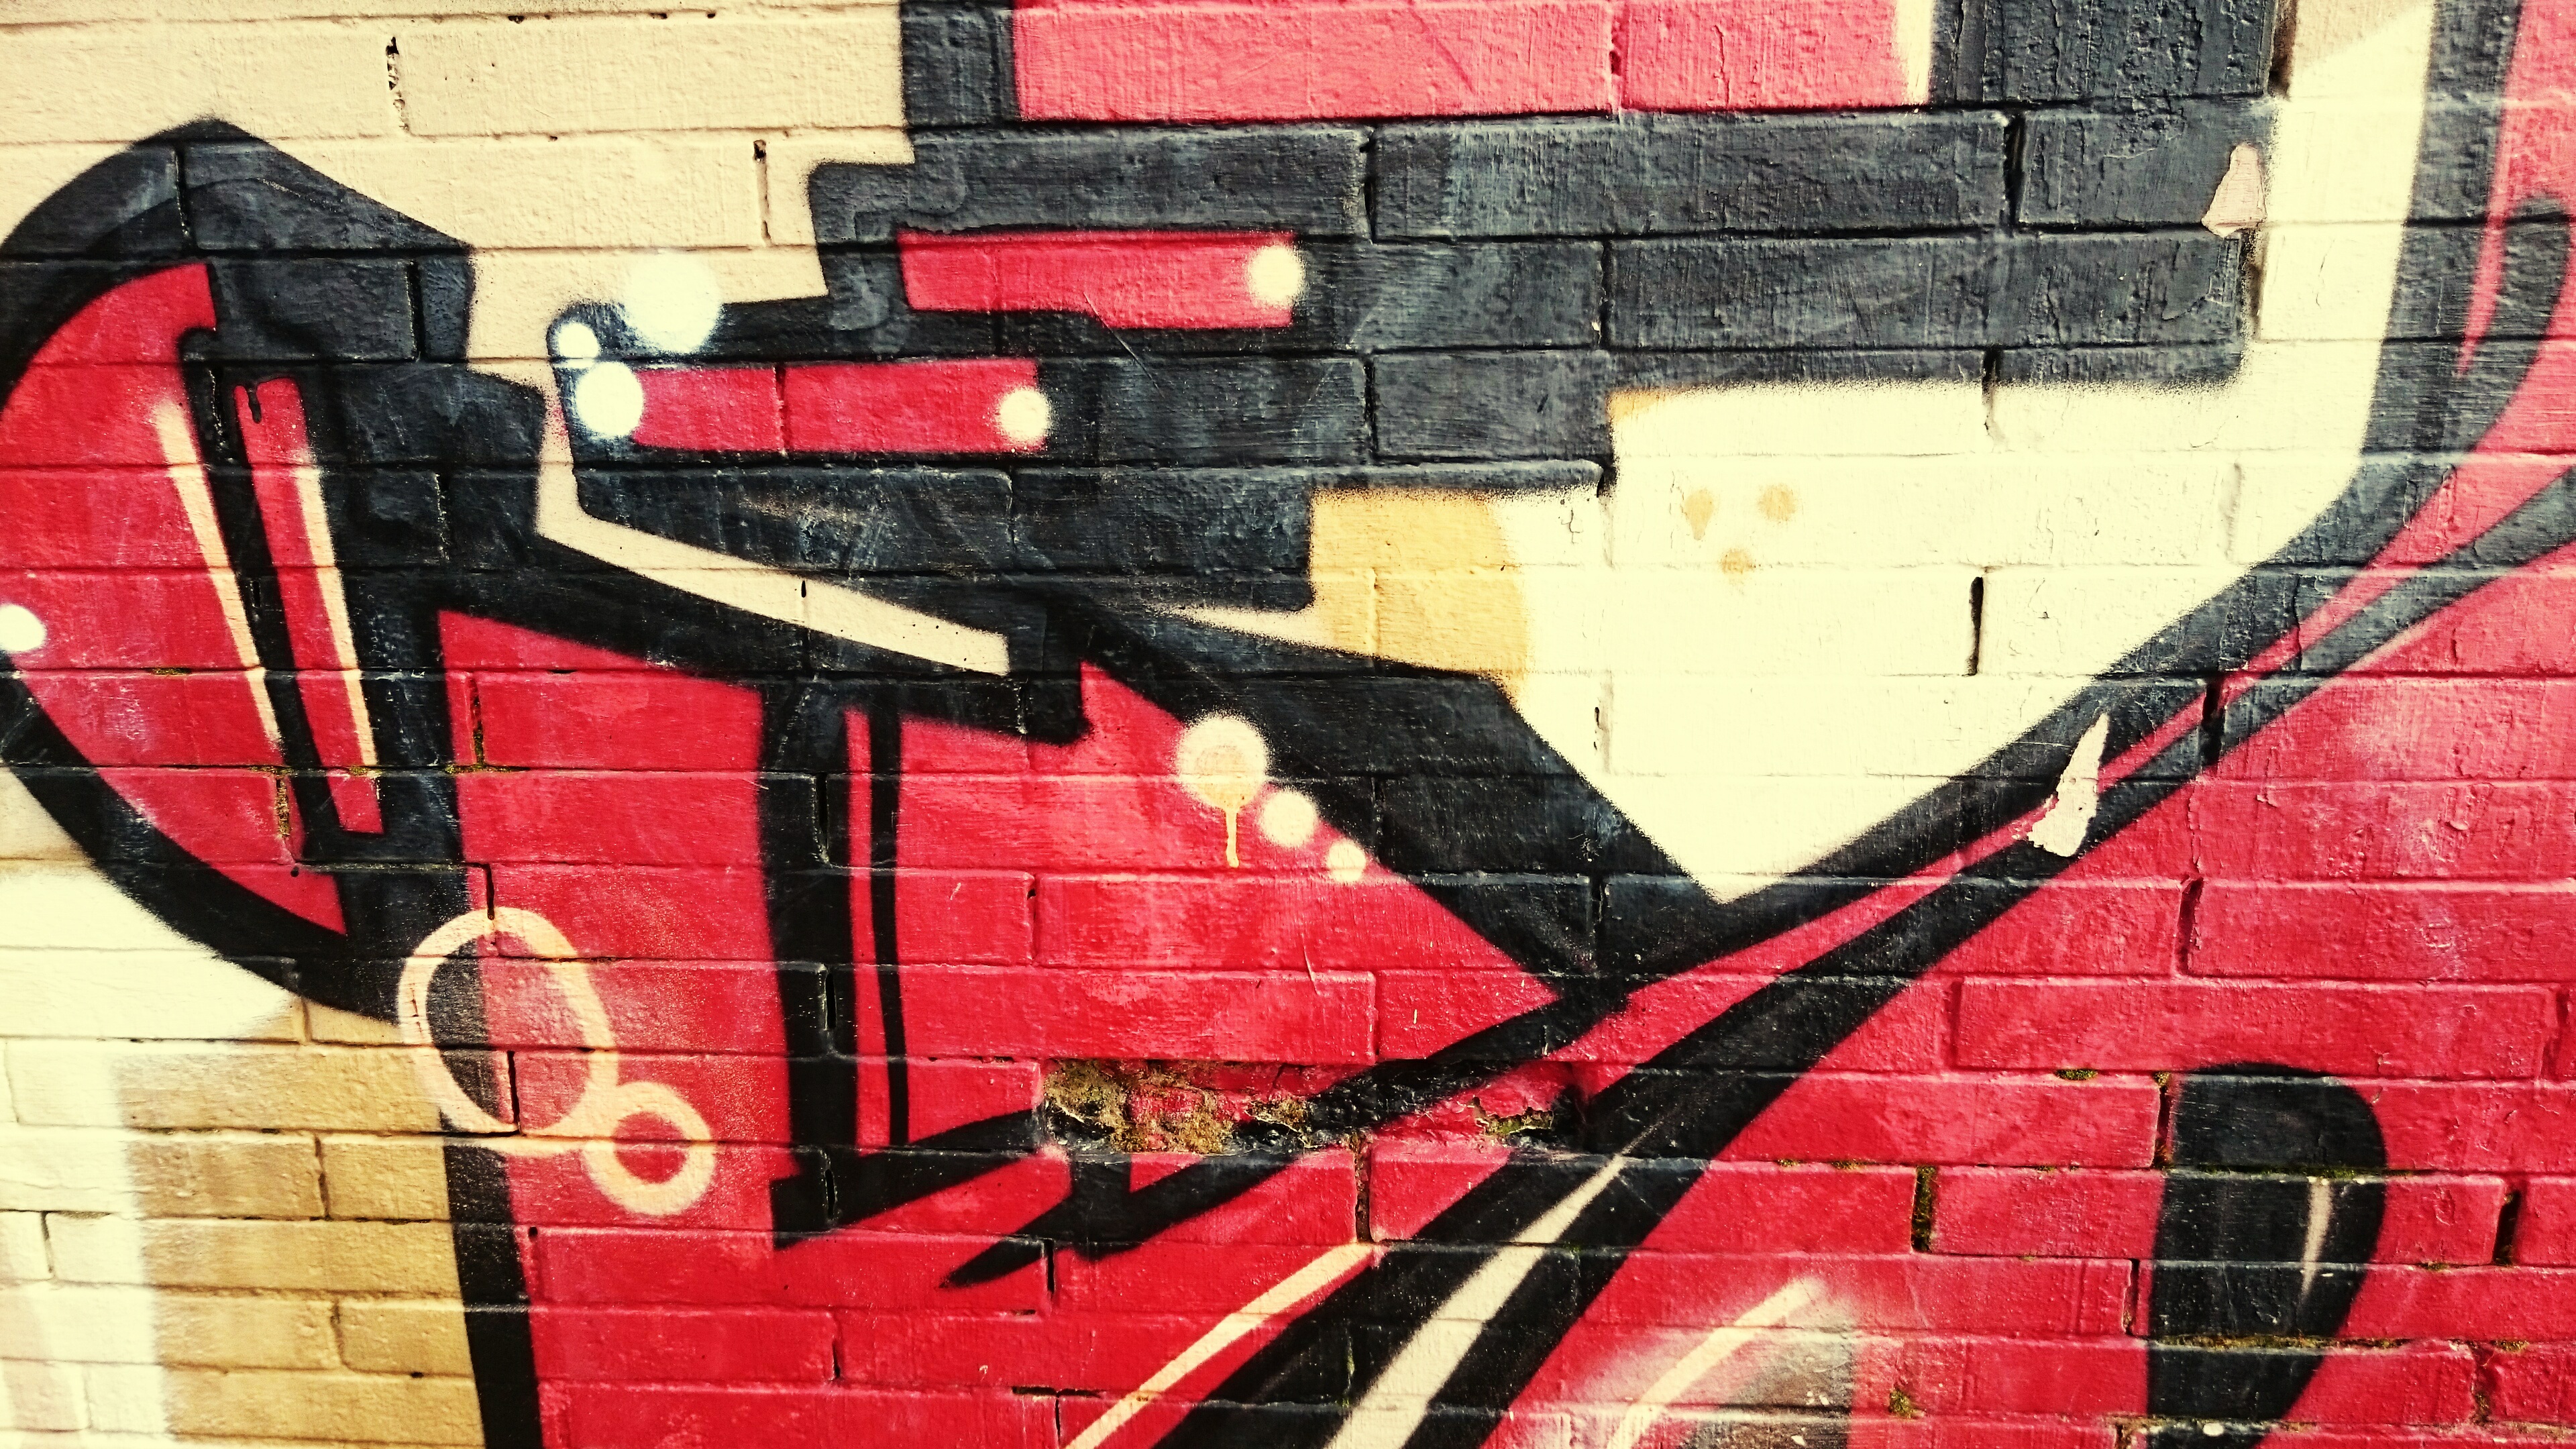
urban, wall, pattern, red, spray, paint, brick, graffiti, street art, art, design, mural, modern art